Tresco, Elizabeth Bay

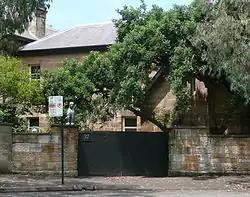

Tresco is a heritage-listed residence located at 97 Elizabeth Bay Road, Elizabeth Bay, City of Sydney, New South Wales, Australia. It was designed by Thomas Rowe and built by Rowe from 1867 to 1883. The property is privately owned. It was added to the New South Wales State Heritage Register on 2 April 1999. The property has previously functioned as a private residence, navy housing, and homestead and was originally indigenous lands. Before 2004 it was owned by the Royal Australian Navy and served as an official residence for the senior naval officers in New South Wales.